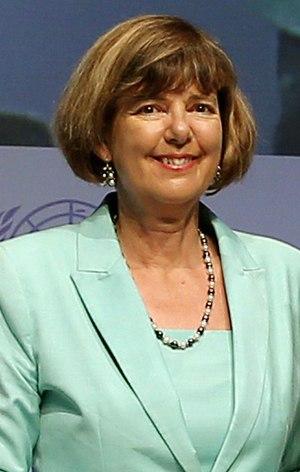
Barbara Dallas Creecy est une femme politique sud-africaine, membre du congrès national africain et membre du parlement depuis mai 2019. Elle est ministre de l'environnement, des forêts et des pêches depuis le 30 mai 2019 au sein du second gouvernement de Cyril Ramaphosa. Elle est la seule ministre du gouvernement Ramaphosa issue de la minorité blanche sud-africaine et la seule du groupe anglo-sud-africain.
Les ministres des forêts d'Afrique du Sud sont compétents pour tous les sujets relevant de la gestion du secteur forestier.